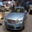
Label: automobile